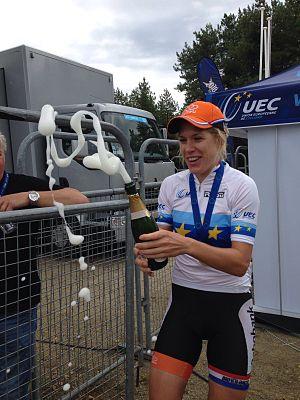
Le contre-la-montre féminin des championnats d'Europe de cyclisme sur route 2016 a lieu le 15 septembre 2016 à Plumelec, en France. Il est remporté par la Néerlandaise Ellen van Dijk.